South African Class 14B 4-8-2

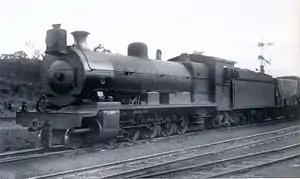
Class 14B, as built, c. 1921

In 1915, the South African Railways placed fifteen Class 14B saturated steam locomotives with a 4-8-2 wheel arrangement in service. When they were subsequently converted to superheating, they were reclassified to Class 14. In the 1930s all but one were reboilered with Watson Standard no. 2 boilers and reclassified to Class 14R.